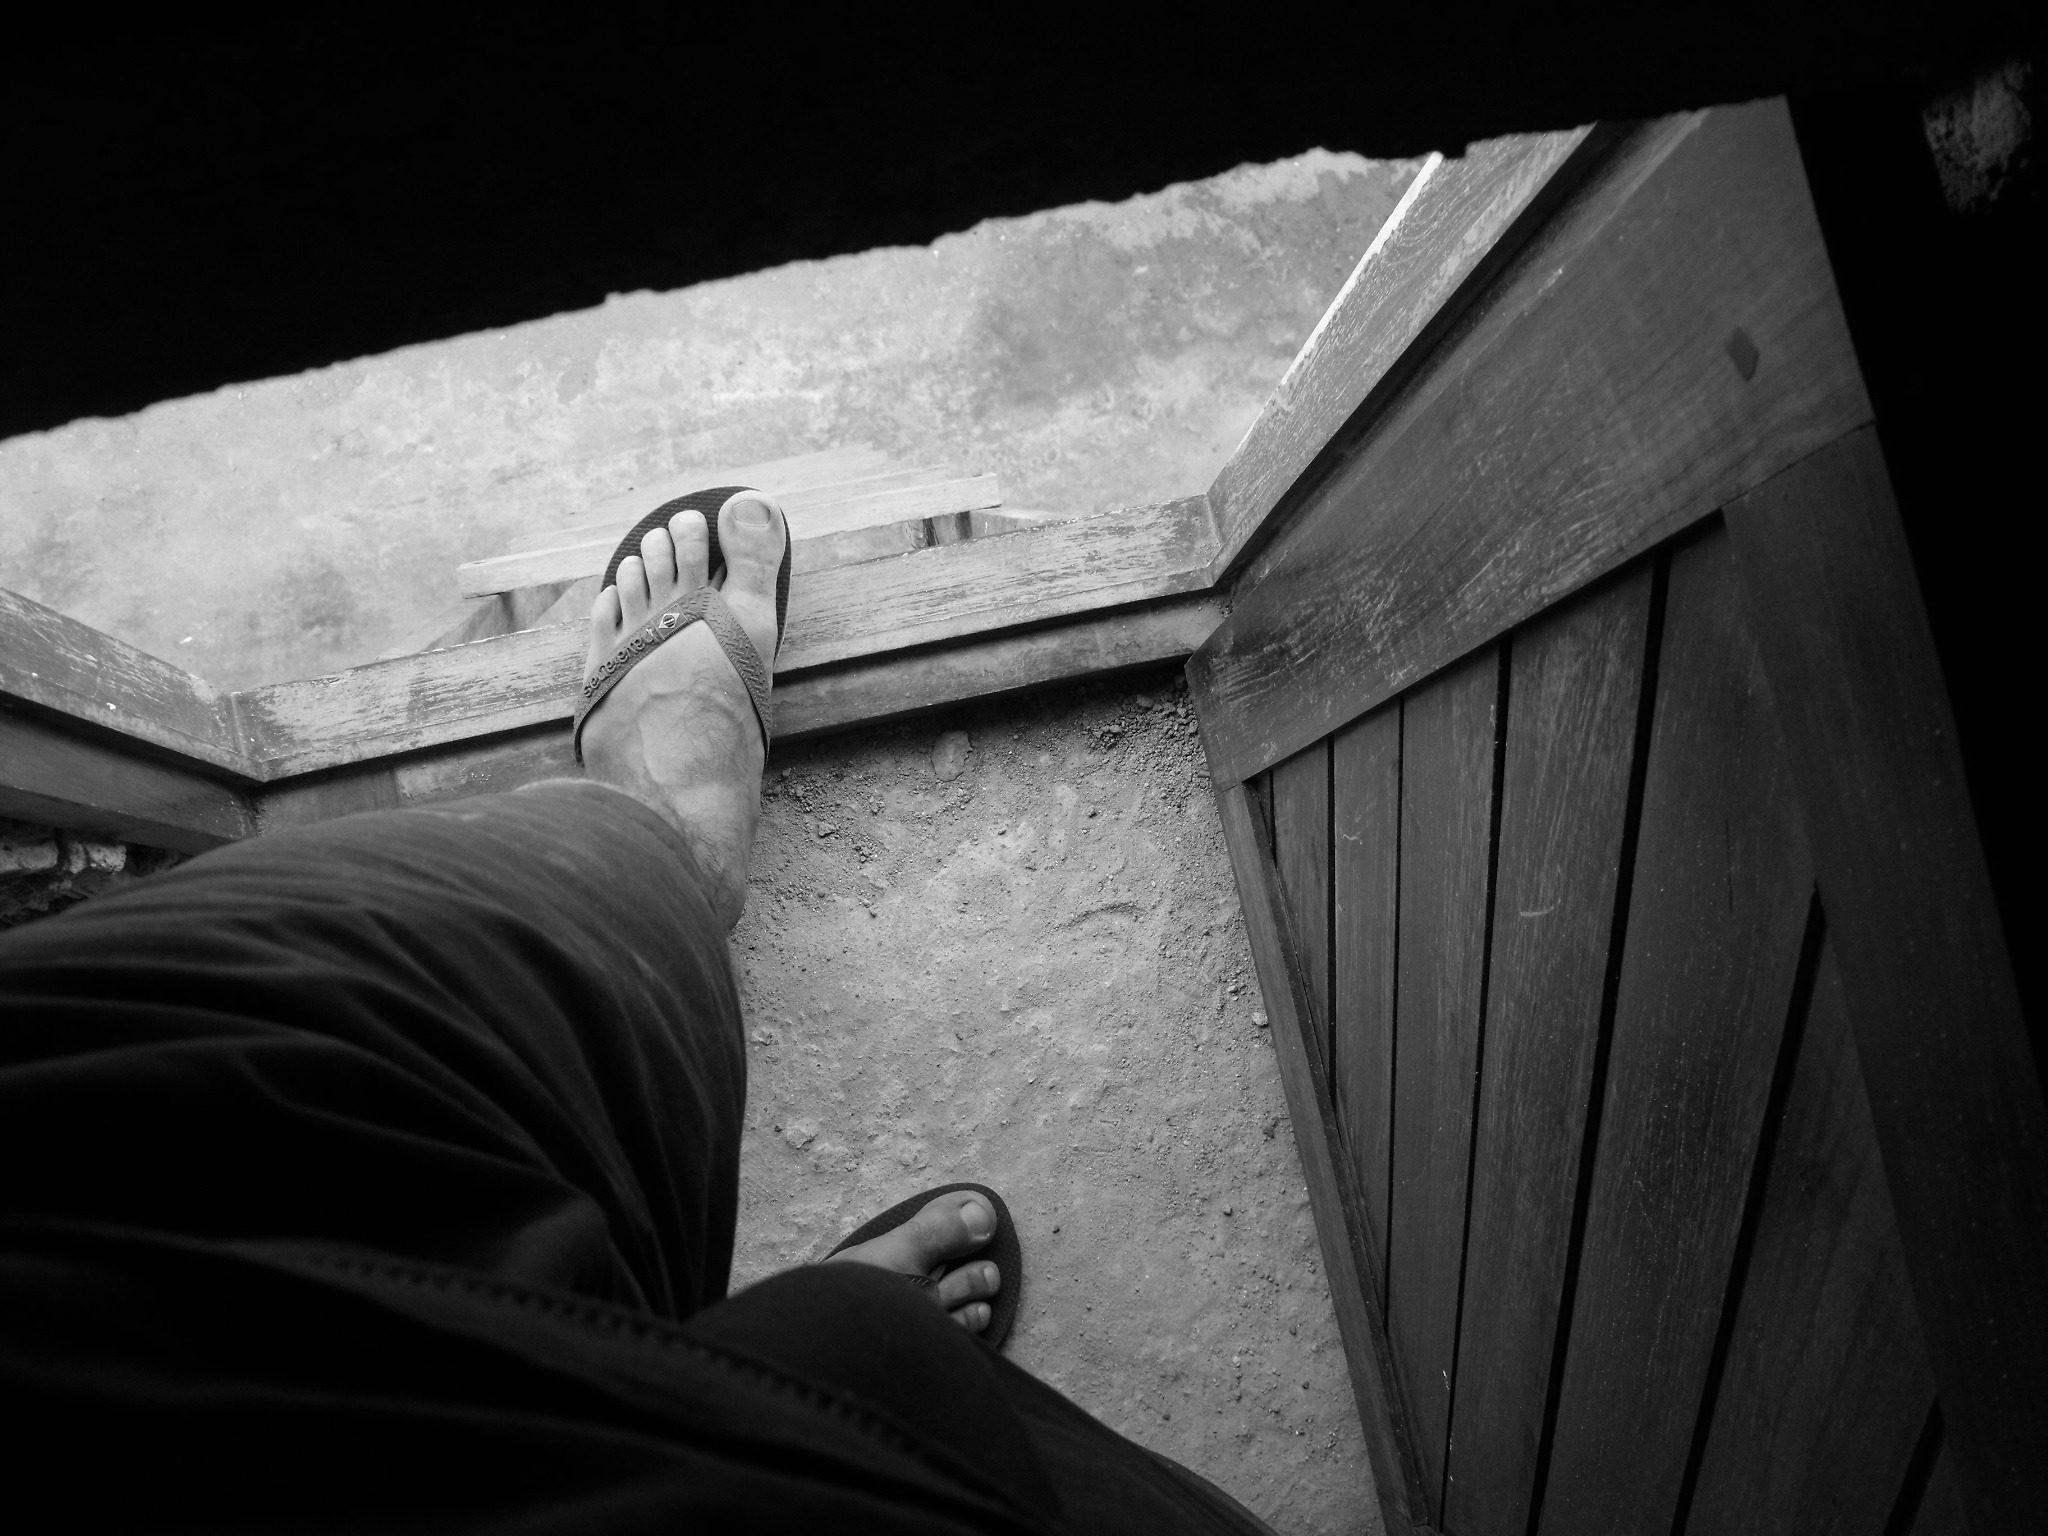
light, black and white, white, photography, feet, color, darkness, black, monochrome, door, photograph, output, monochrome photography, film noir